Clara Grant

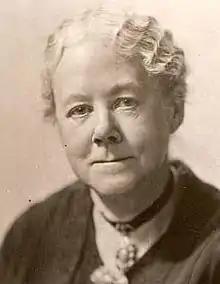
Clara Ellen Grant

Clara Ellen Grant OBE (21 June 1867 – 10 October 1949), known as 'The Farthing Bundle Woman of Bow', was an educator, a pioneer in London of infant children's education, and a social reformer. She founded in 1907 the Fern Street Settlement, set up to feed and clothe poor and hungry children in the East End of London.